Parahughmilleria

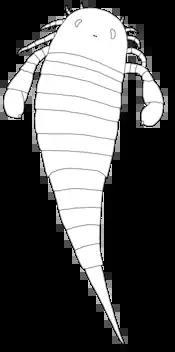
Restoration of "P. hefteri".

Like other adelophthalmid eurypterids, "Parahughmilleria" was a small-sized eurypterid. The largest species, "P. major", only reached 12.5 cm (5 in), and the smallest species, "P. hefteri", measured only 6 cm (2.4 in), although it has been suggested that these species form different ontogenetic stages (different developmental stages of the same animal throughout its life) of each other. If so, the smallest species would be "P. maria" and "P. bellistriata", both at 7 cm (2.8 in).